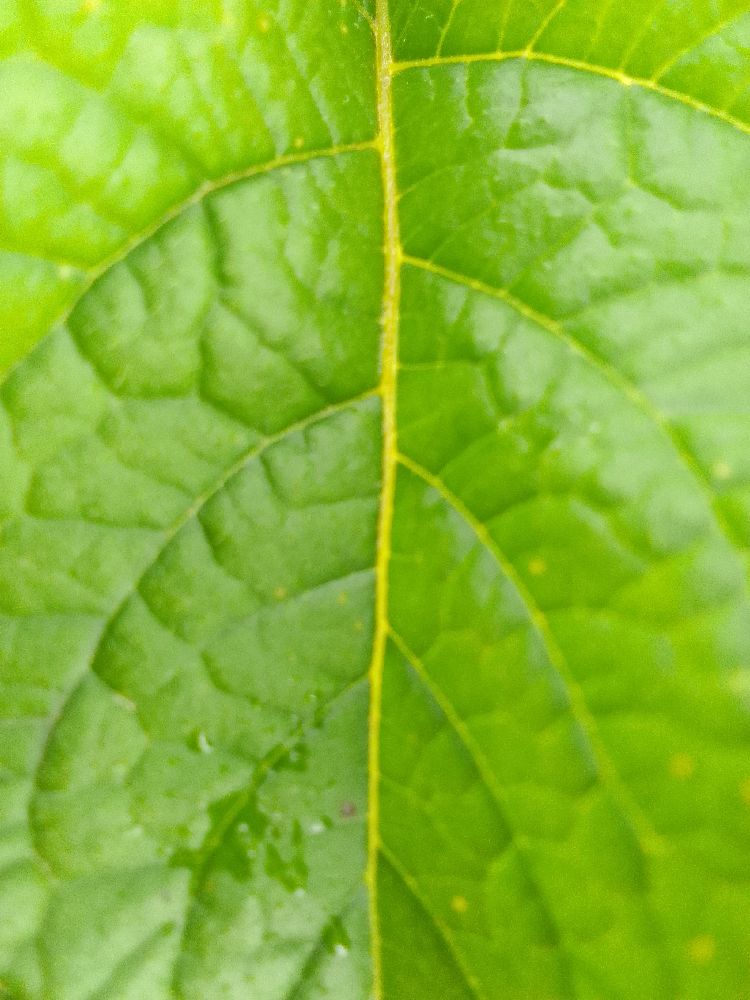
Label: Healthy